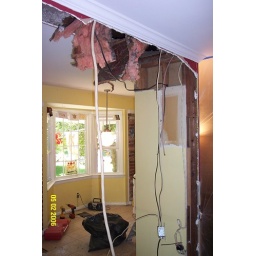
Standing in the dinning room looking toward the kitchen - the stove used to be in the lower right of this picture